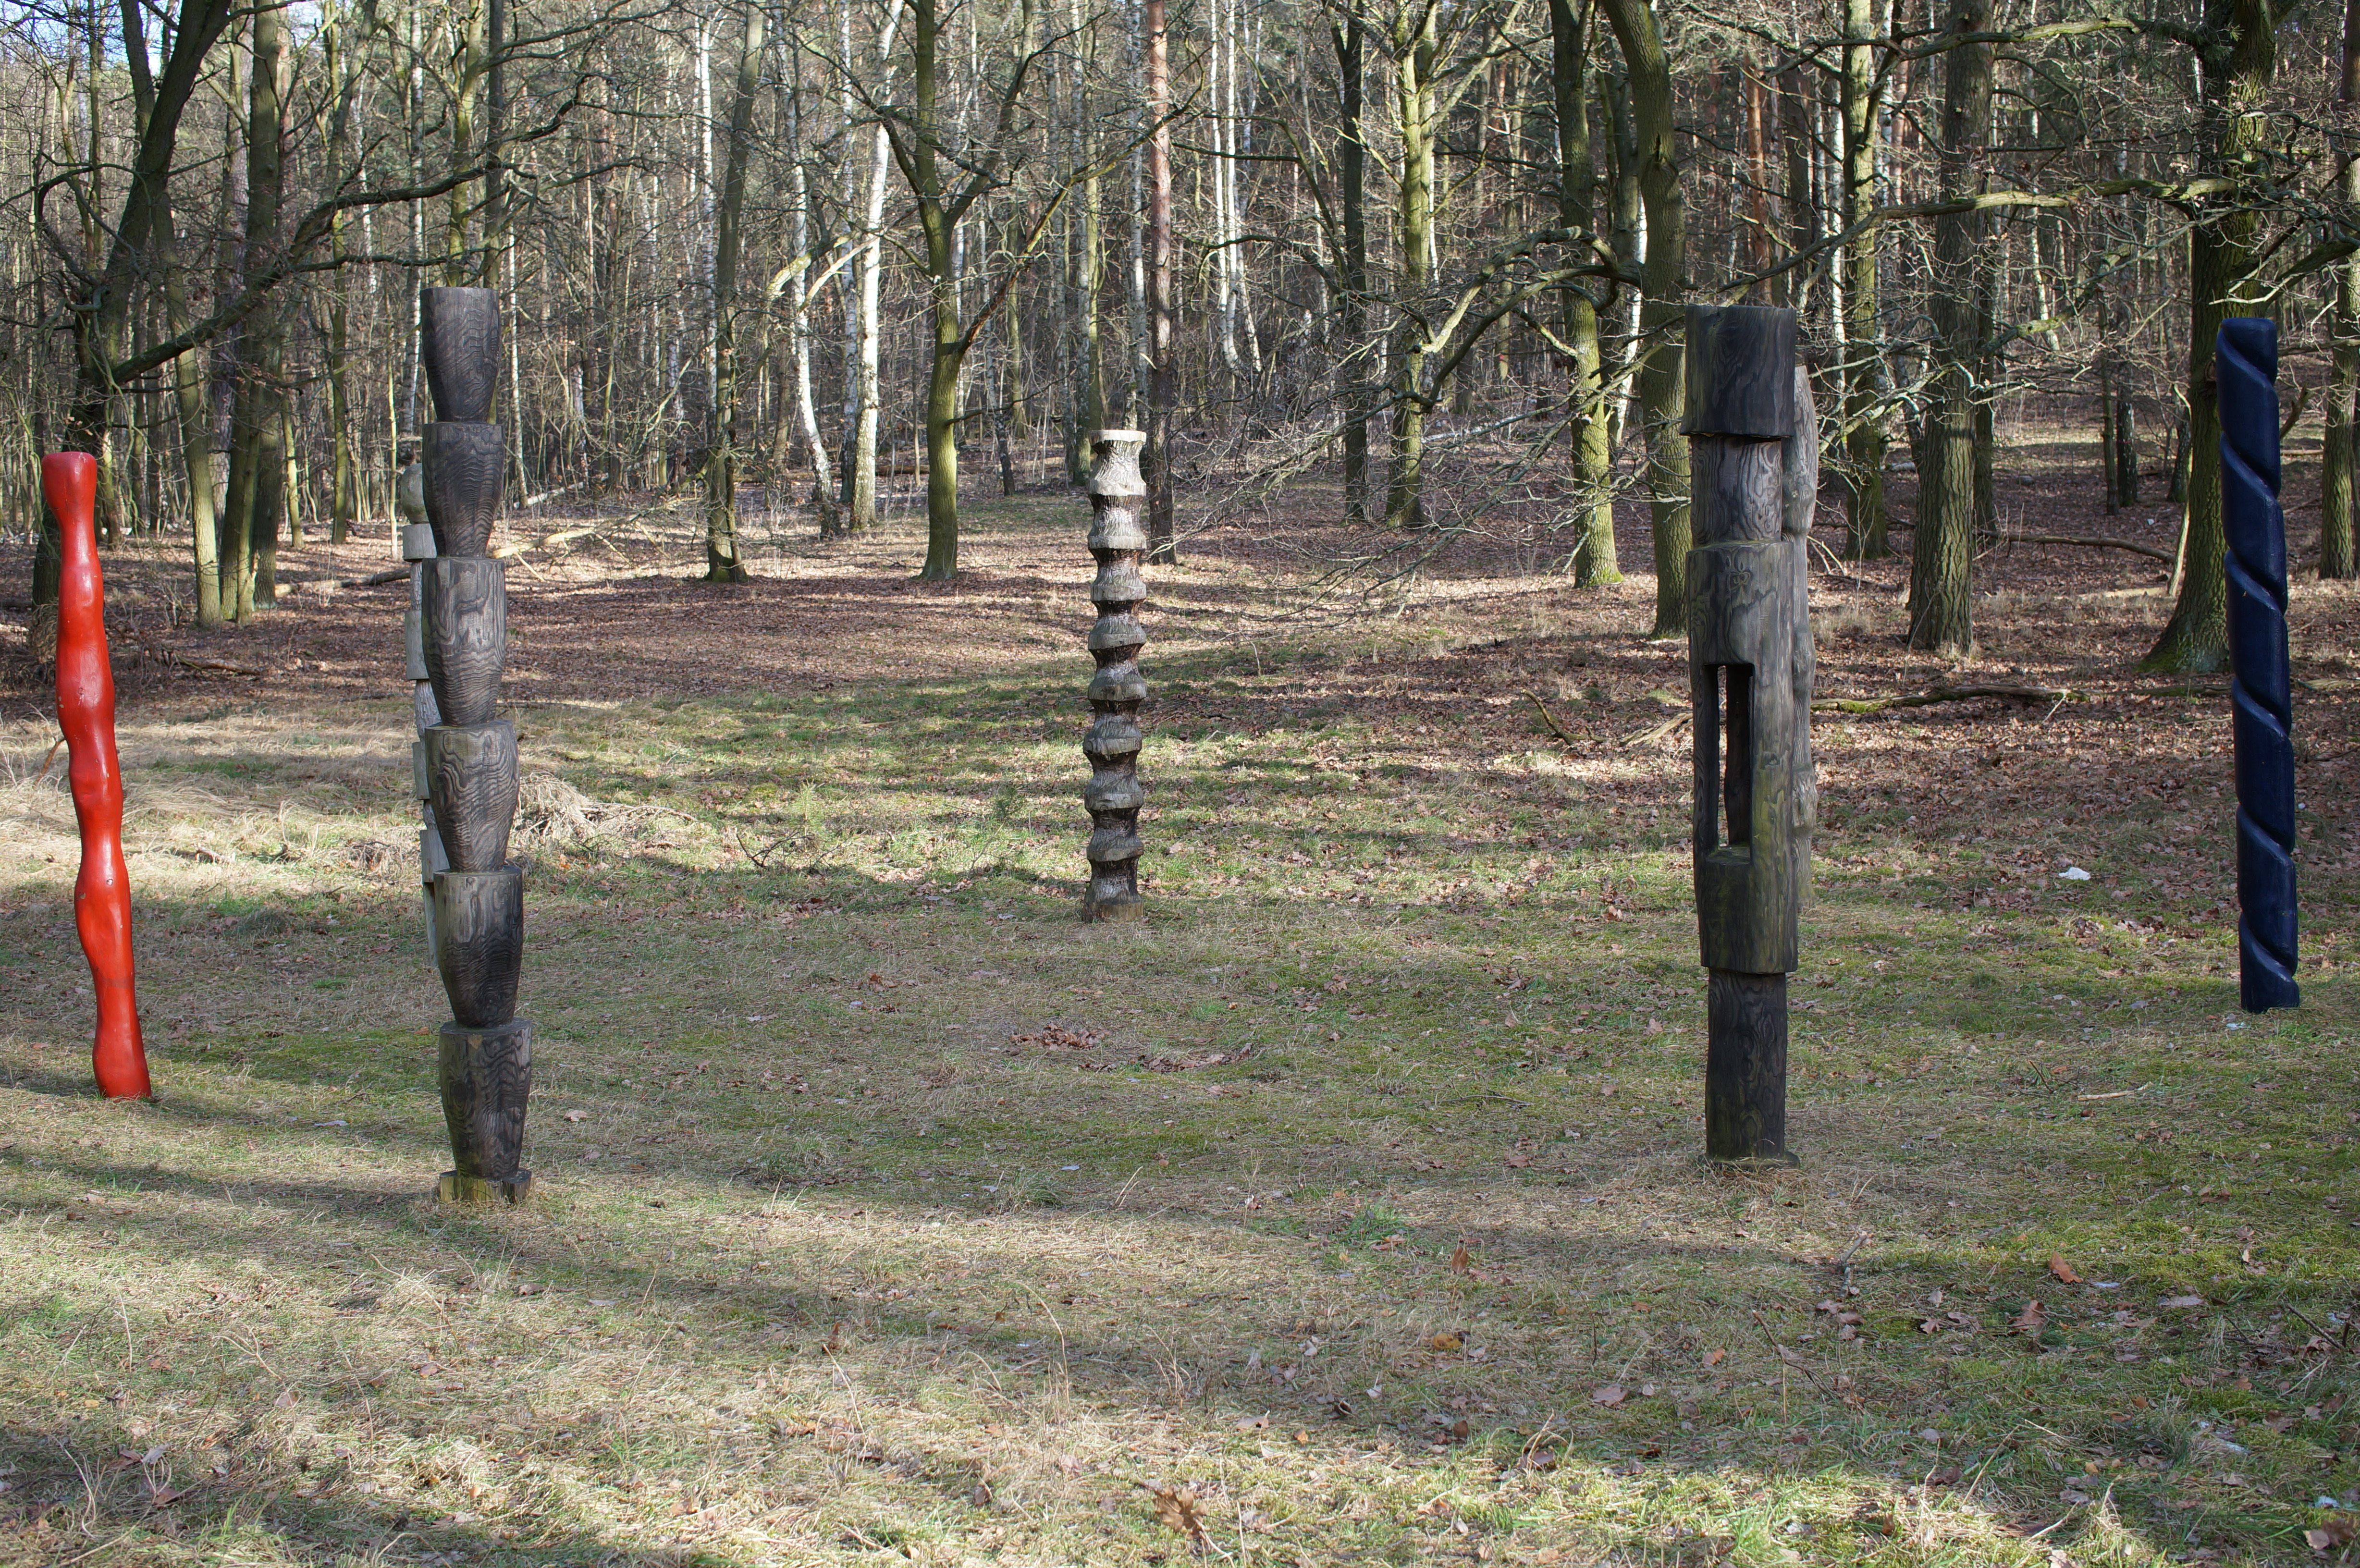
tree, forest, trail, 2015, germany, deutschland, berlin, sony, sigma, woodland, nex, nex6, lenstagged, steffenzahn, 30mm, sigma30mm28exdn, sigma30mmf28, sigma30mmf28dn, sigma30mm, guesswhereberlin